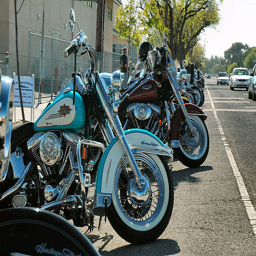
A lined up group of motor bikes on a road.
Several motorcycles are parked next to each other on the road.
A row of blue motorcycles are parked on a busy street.
A street with several motorcycles parked along it.
A line of motorcycles is parked on the side of the street.